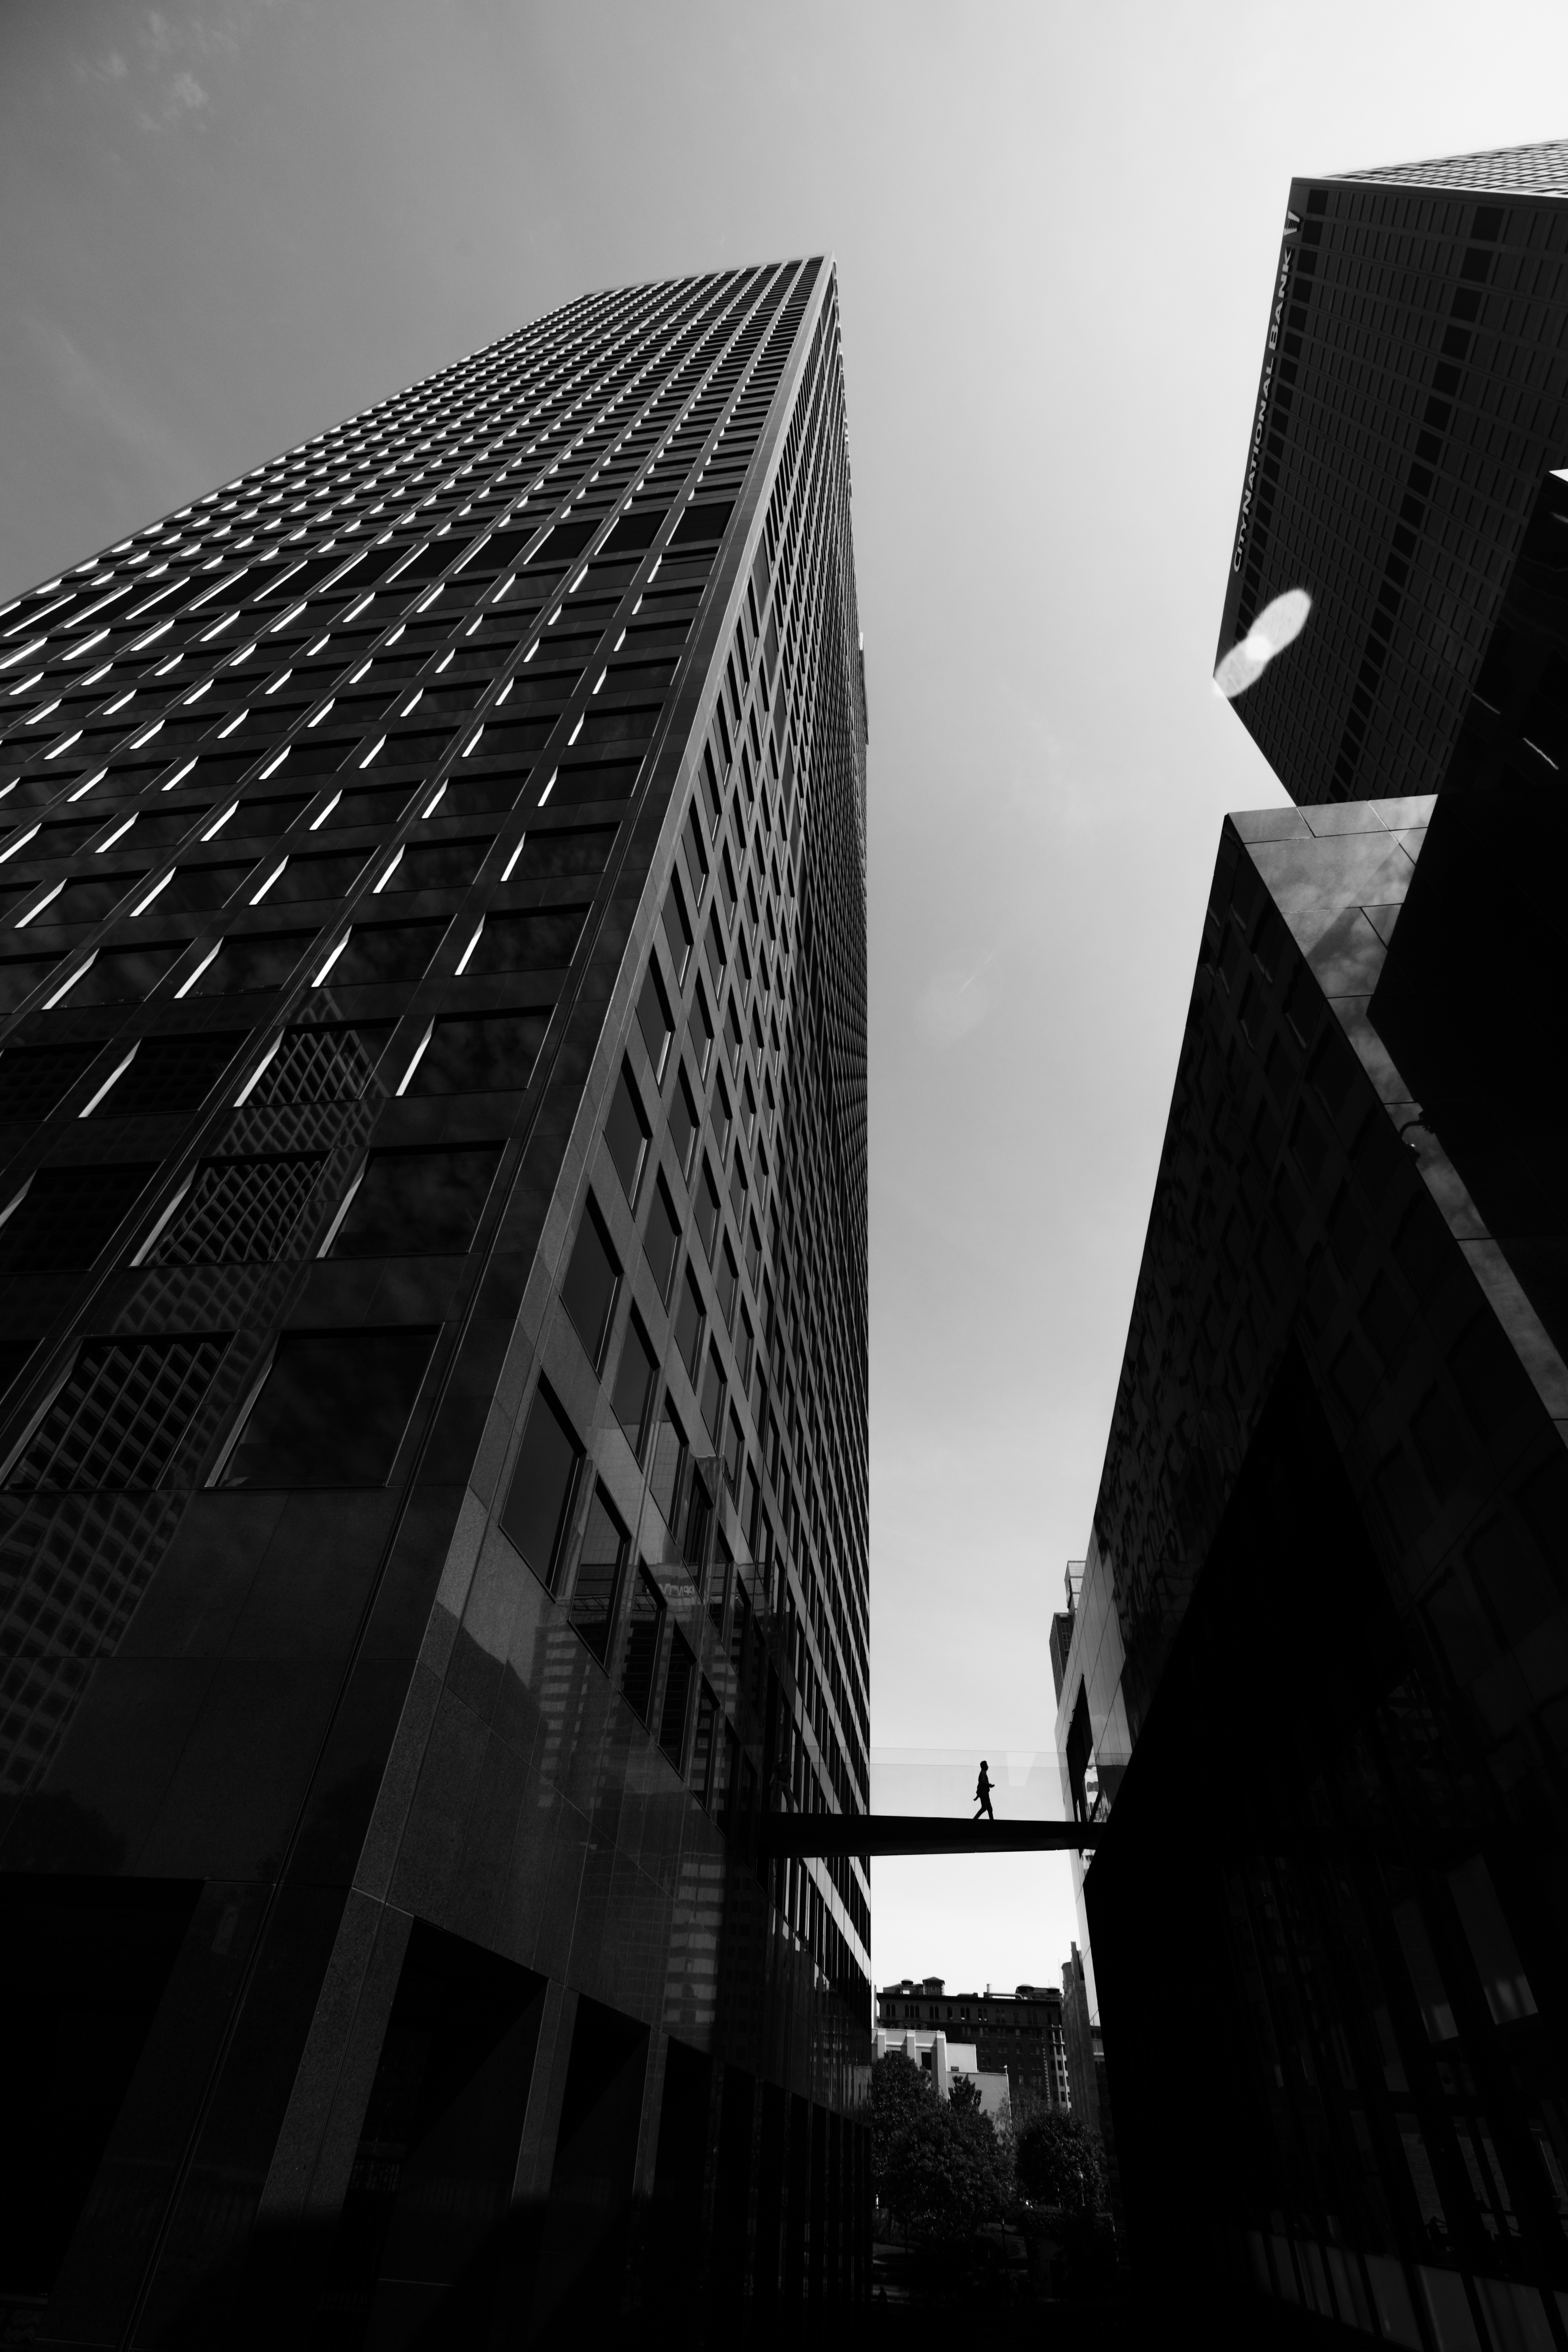
light, black and white, architecture, white, skyscraper, cityscape, line, reflection, darkness, black, monochrome, tower block, symmetry, shape, metropolis, urban area, monochrome photography